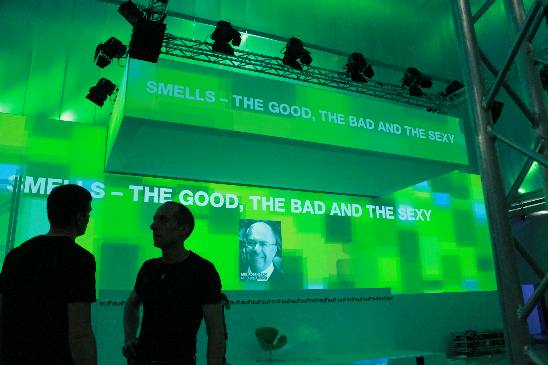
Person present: Yes